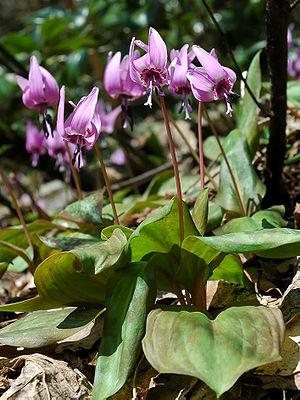
Erythronium japonicum est une espèce de plante herbacée de la famille des Liliaceae.